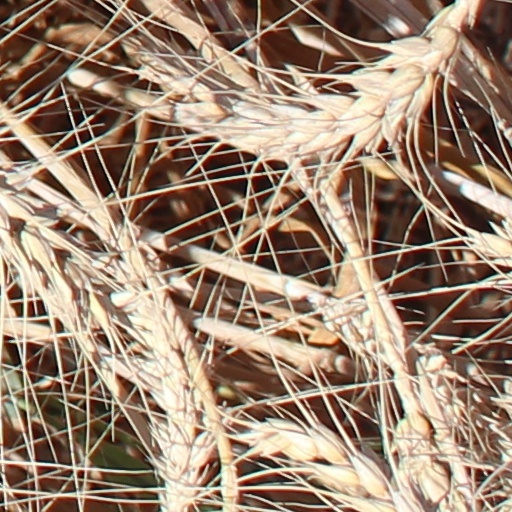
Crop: wheat